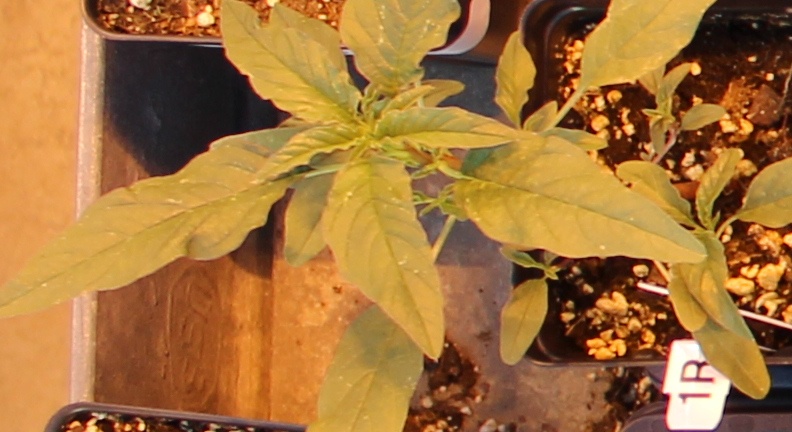
Label: Waterhemp